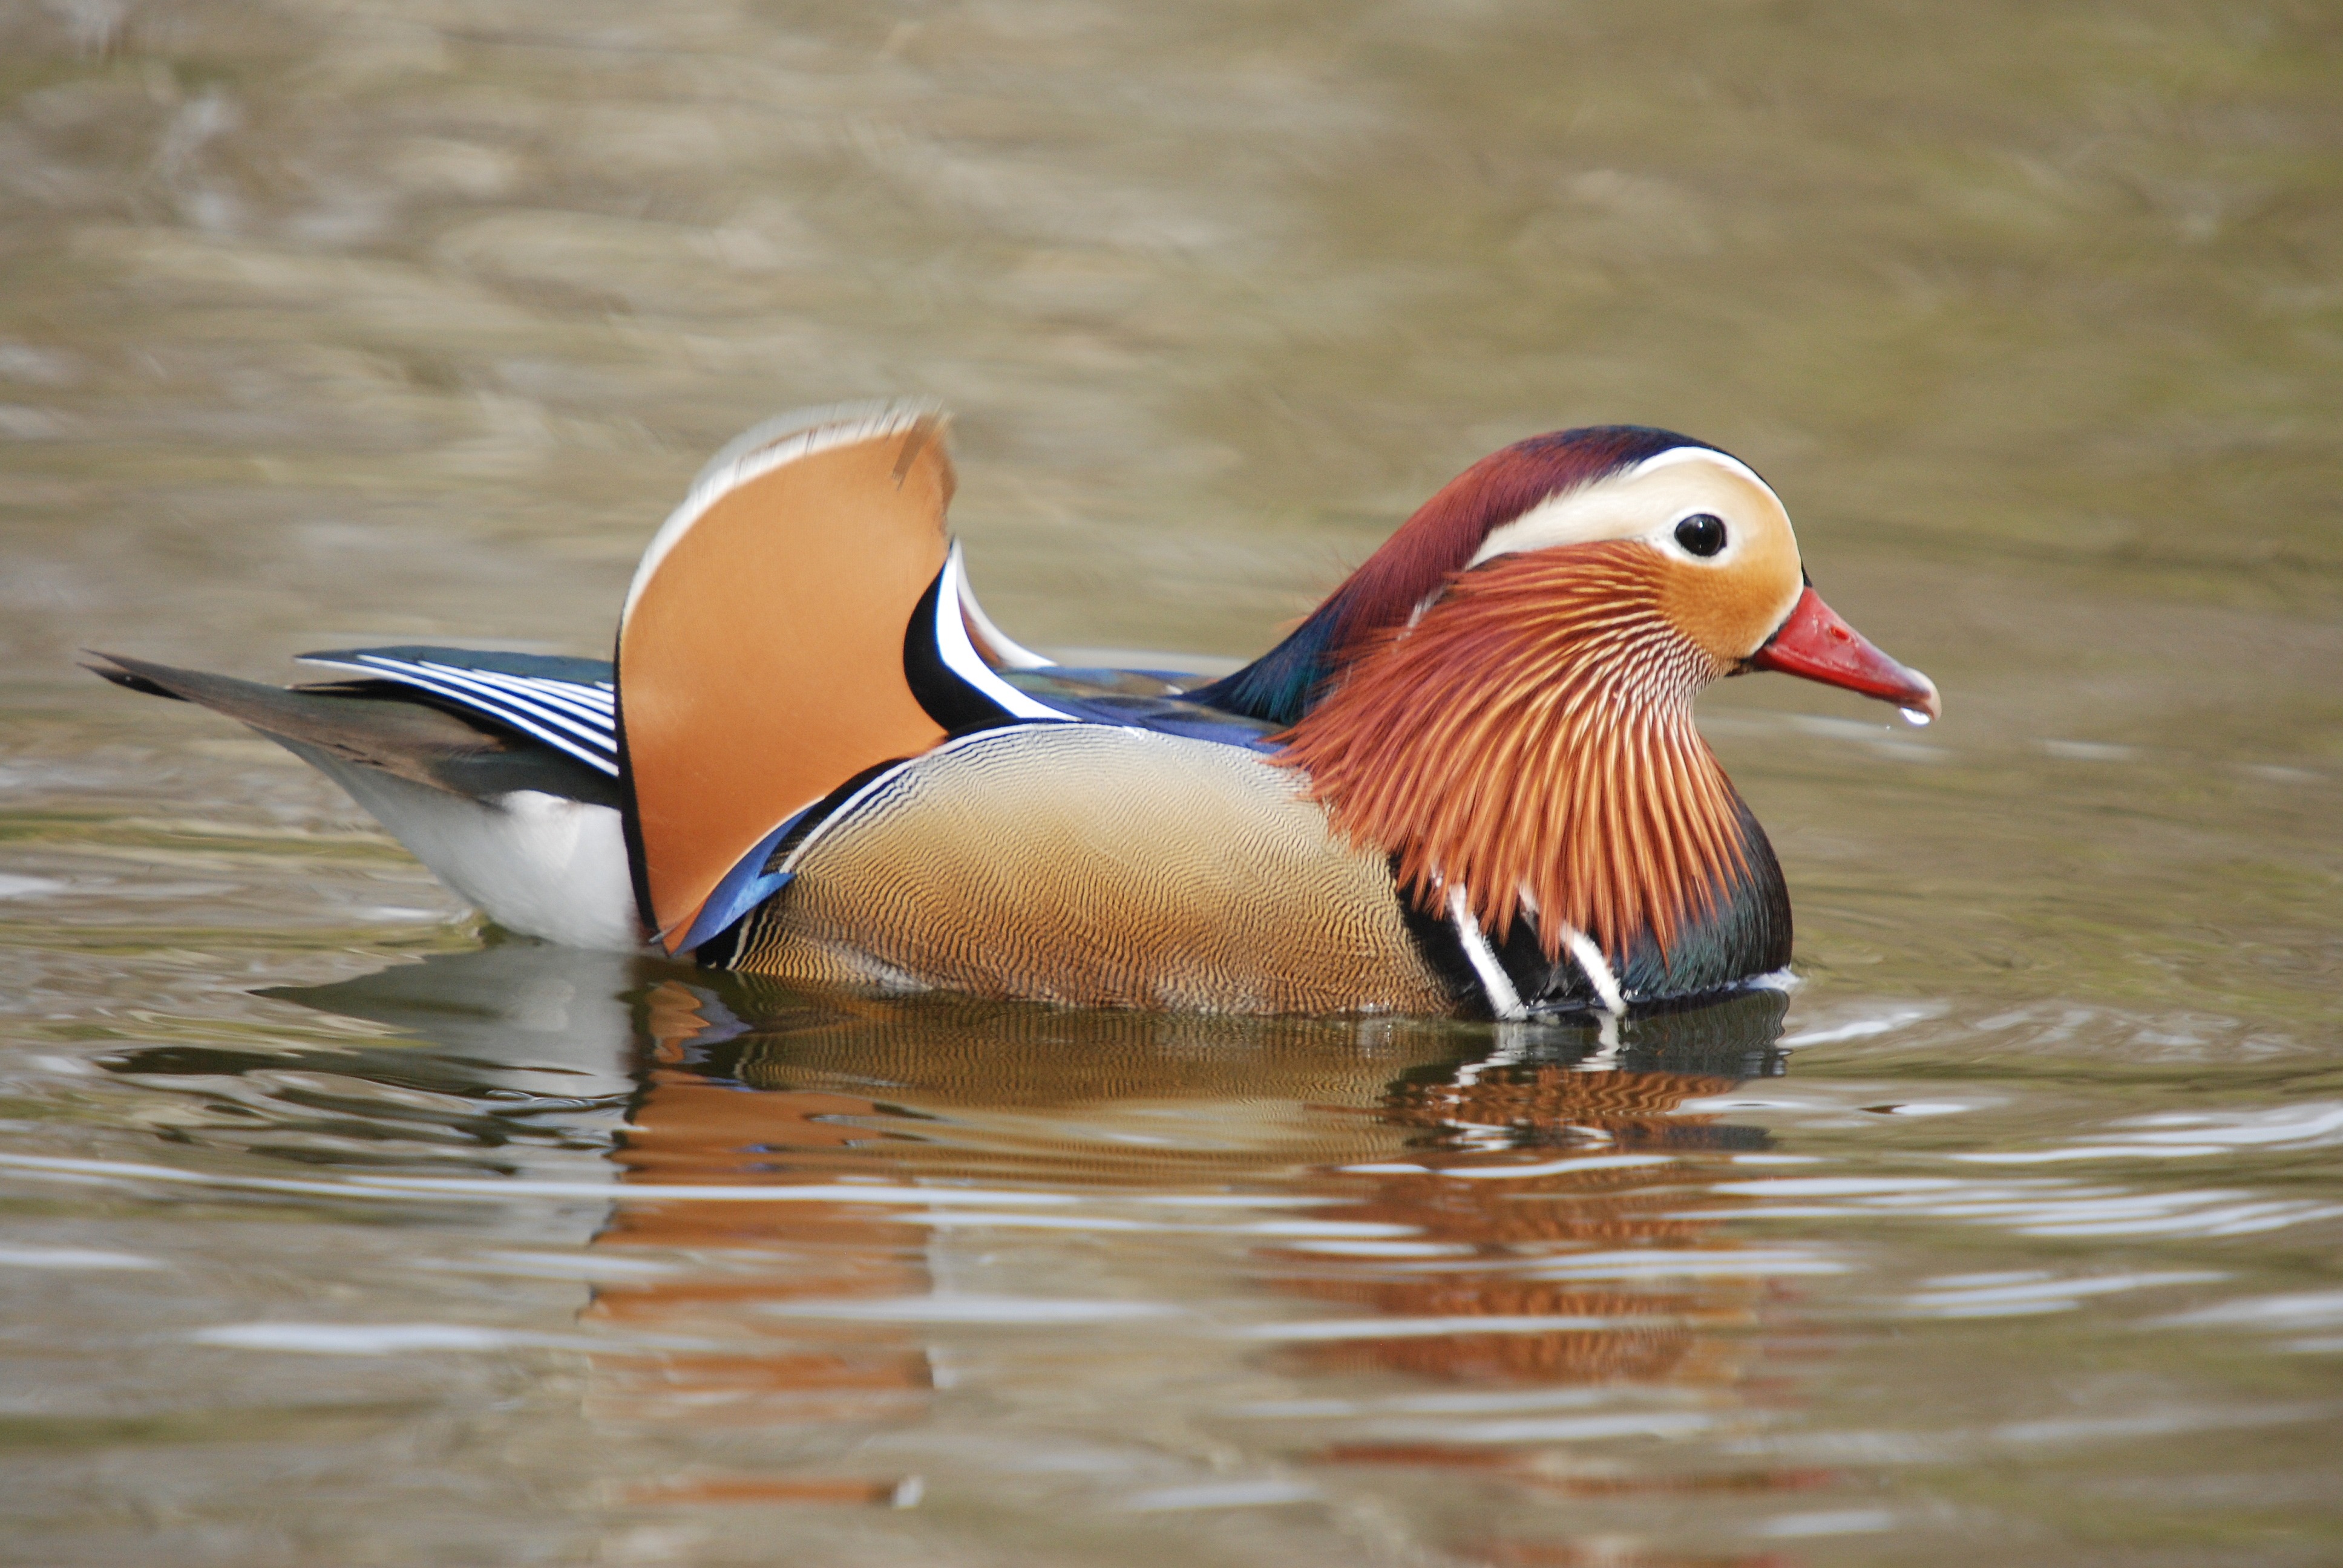
bird, wing, male, wildlife, beak, colorful, fauna, duck, mandarin, vertebrate, exotic, waterfowl, water bird, mallard, canard, mergus, aix galericulata, ducks geese and swans, seaduck